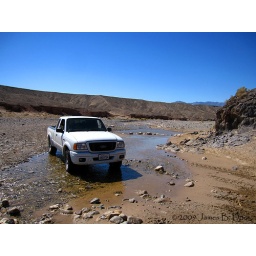
I've never seen the river with water in it before. We crossed it about 10 times that day.